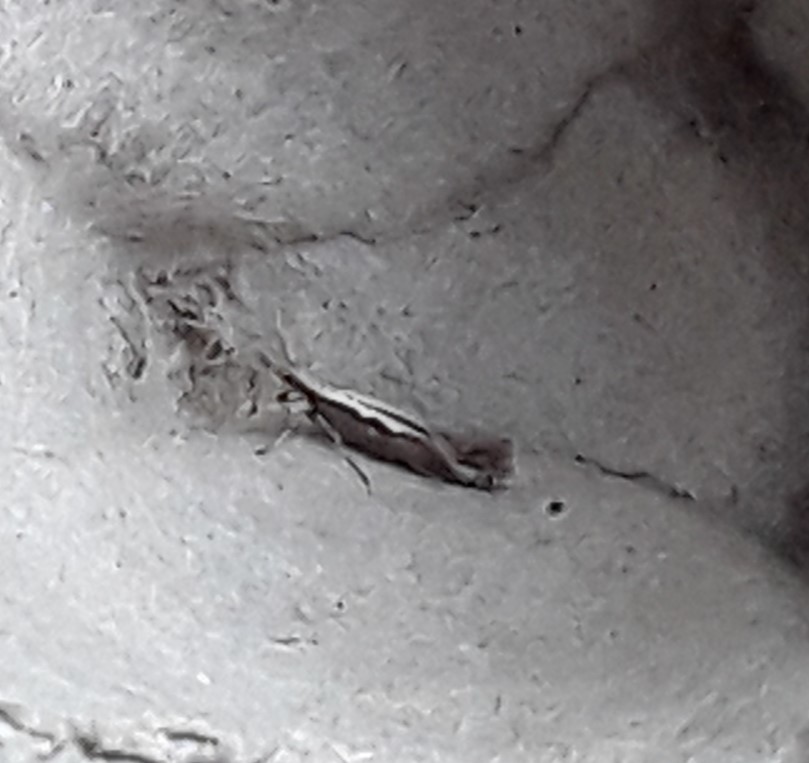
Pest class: diamondback_moth